Guy de Wendel

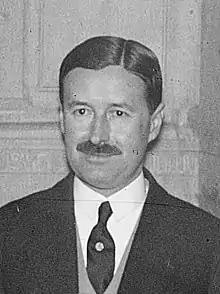
Guy de Wendel as a newly-elected deputy in 1919

Guy de Wendel (22 April 1878 – 6 April 1955) was a French politician from a family of Lorraine industrialists, who served as deputy and then senator for Moselle, Lorraine. After the fall of France in World War II (1939–45), he voted in favour of granting Marshal Pétain the constitutional powers he had requested.